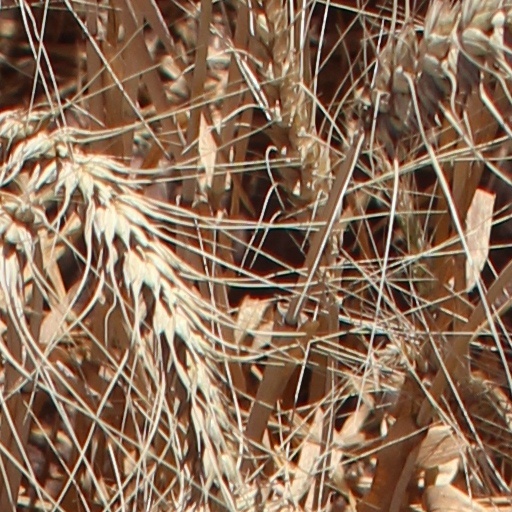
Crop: wheat